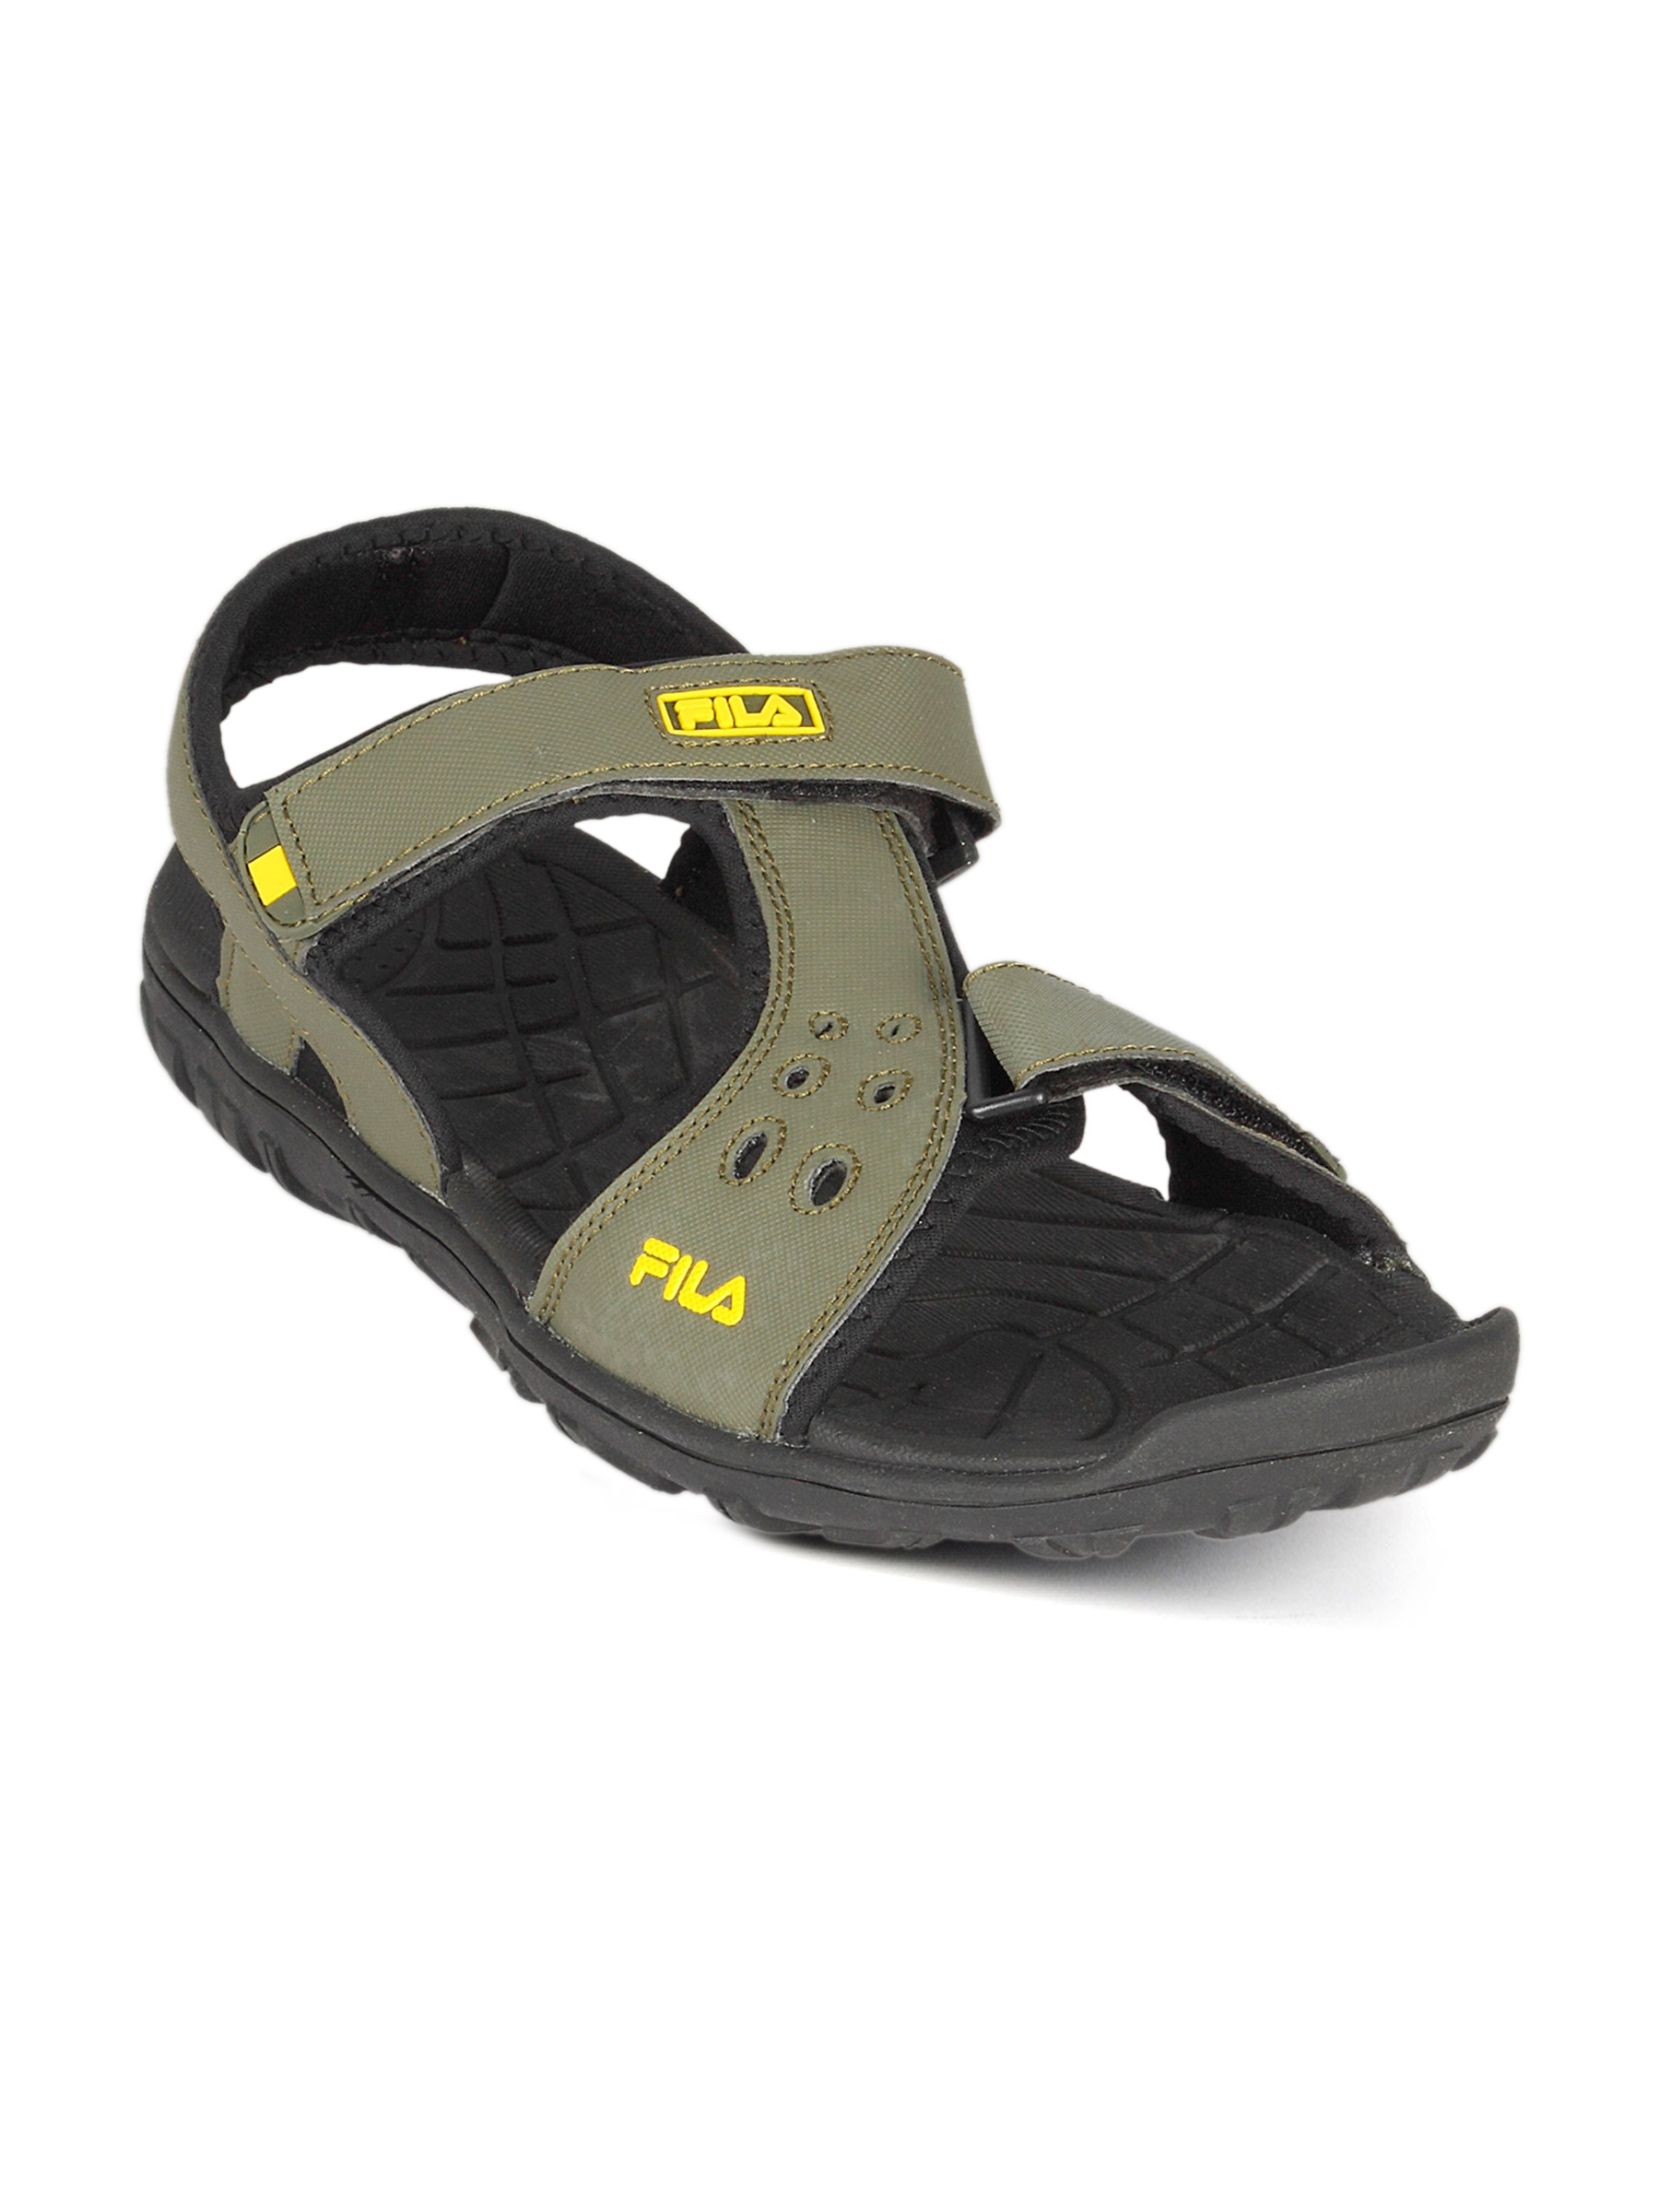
Fila Men Obsidian Olive Sandal
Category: Footwear / Sandal / Sandals
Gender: Men
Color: Green
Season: Summer 2011
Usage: Casual